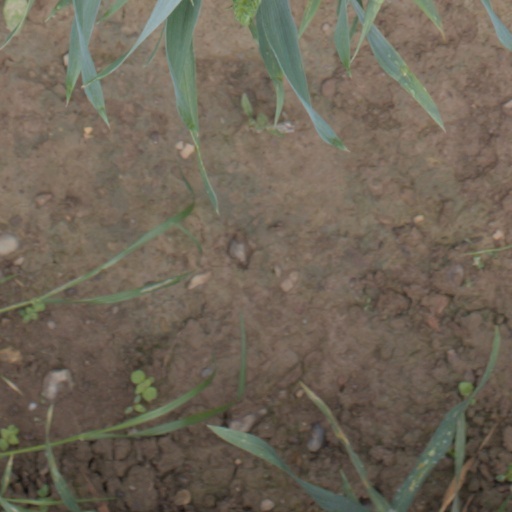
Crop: wheat